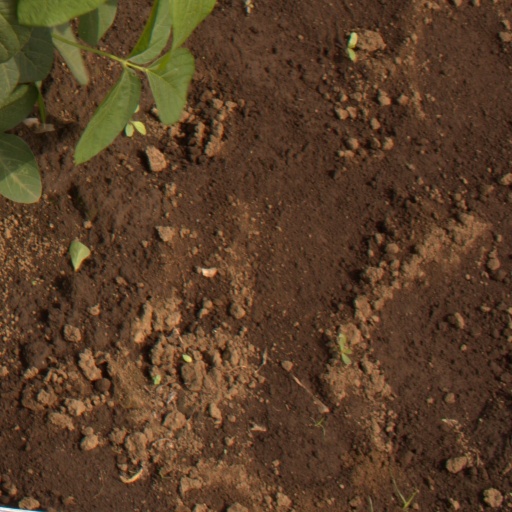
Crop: soybean